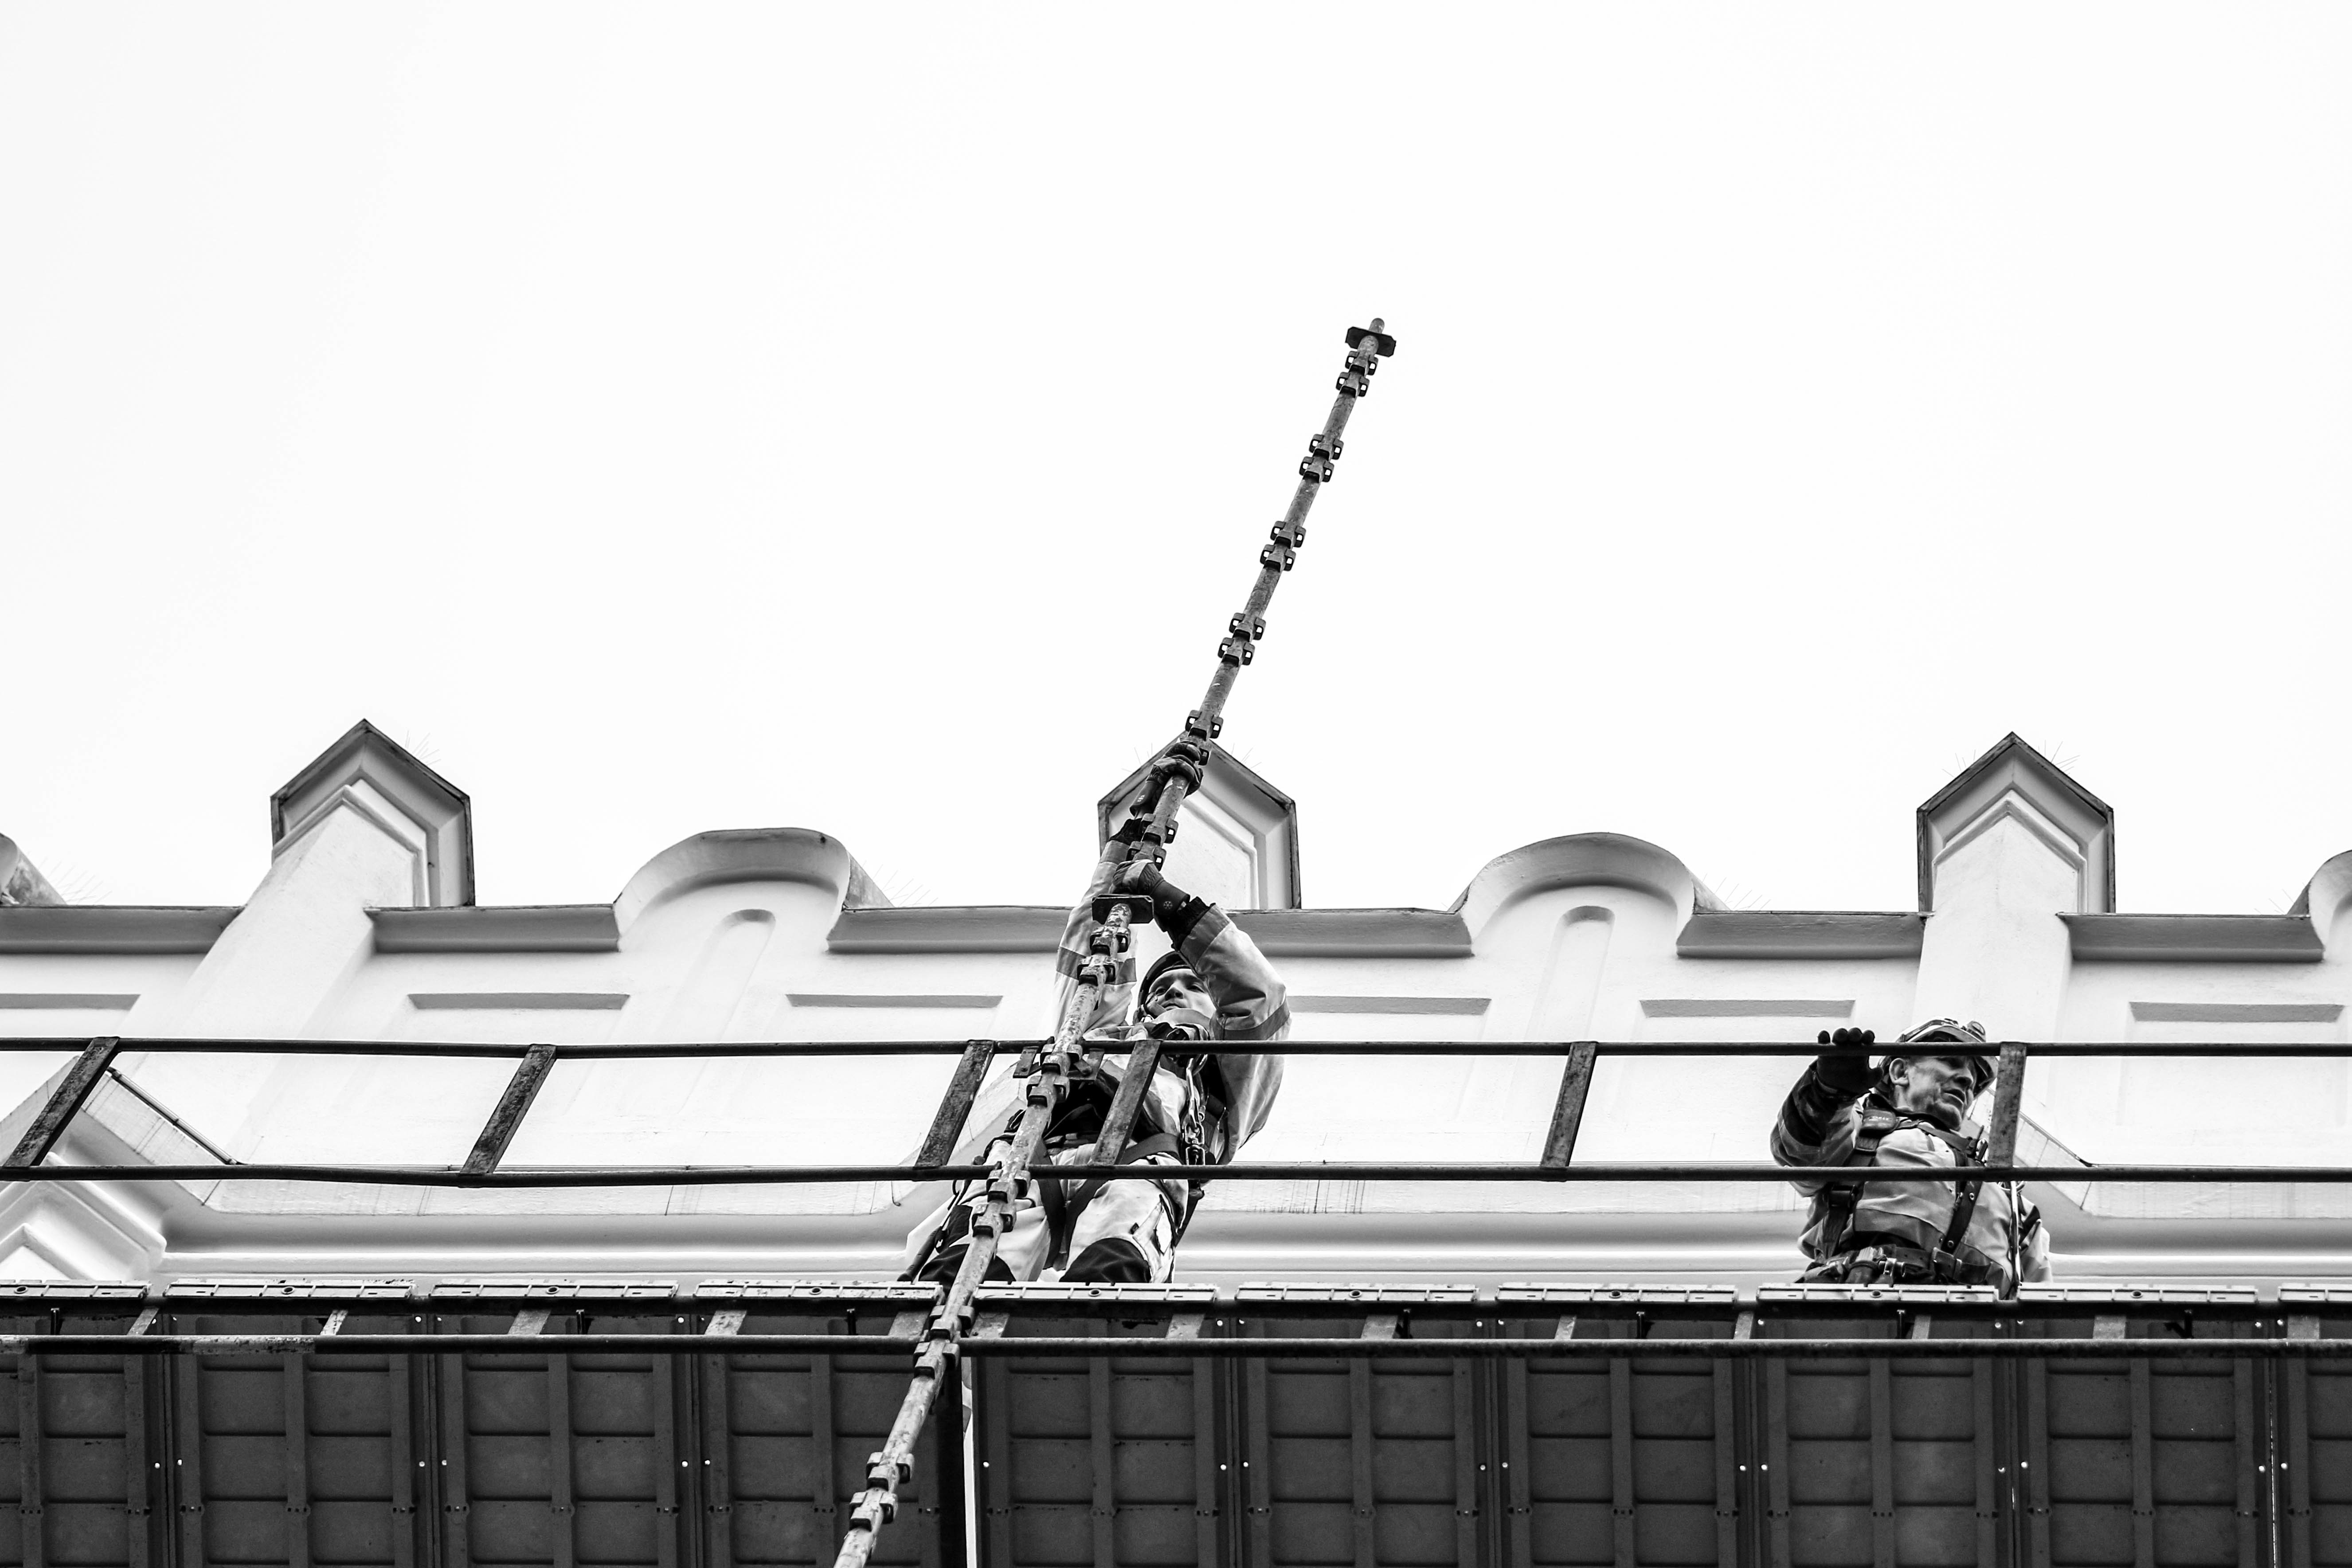
black and white, roof, monochrome, lighting, monochrome photography